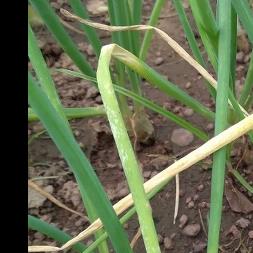
Crop: Onion
Condition: fusarium-d